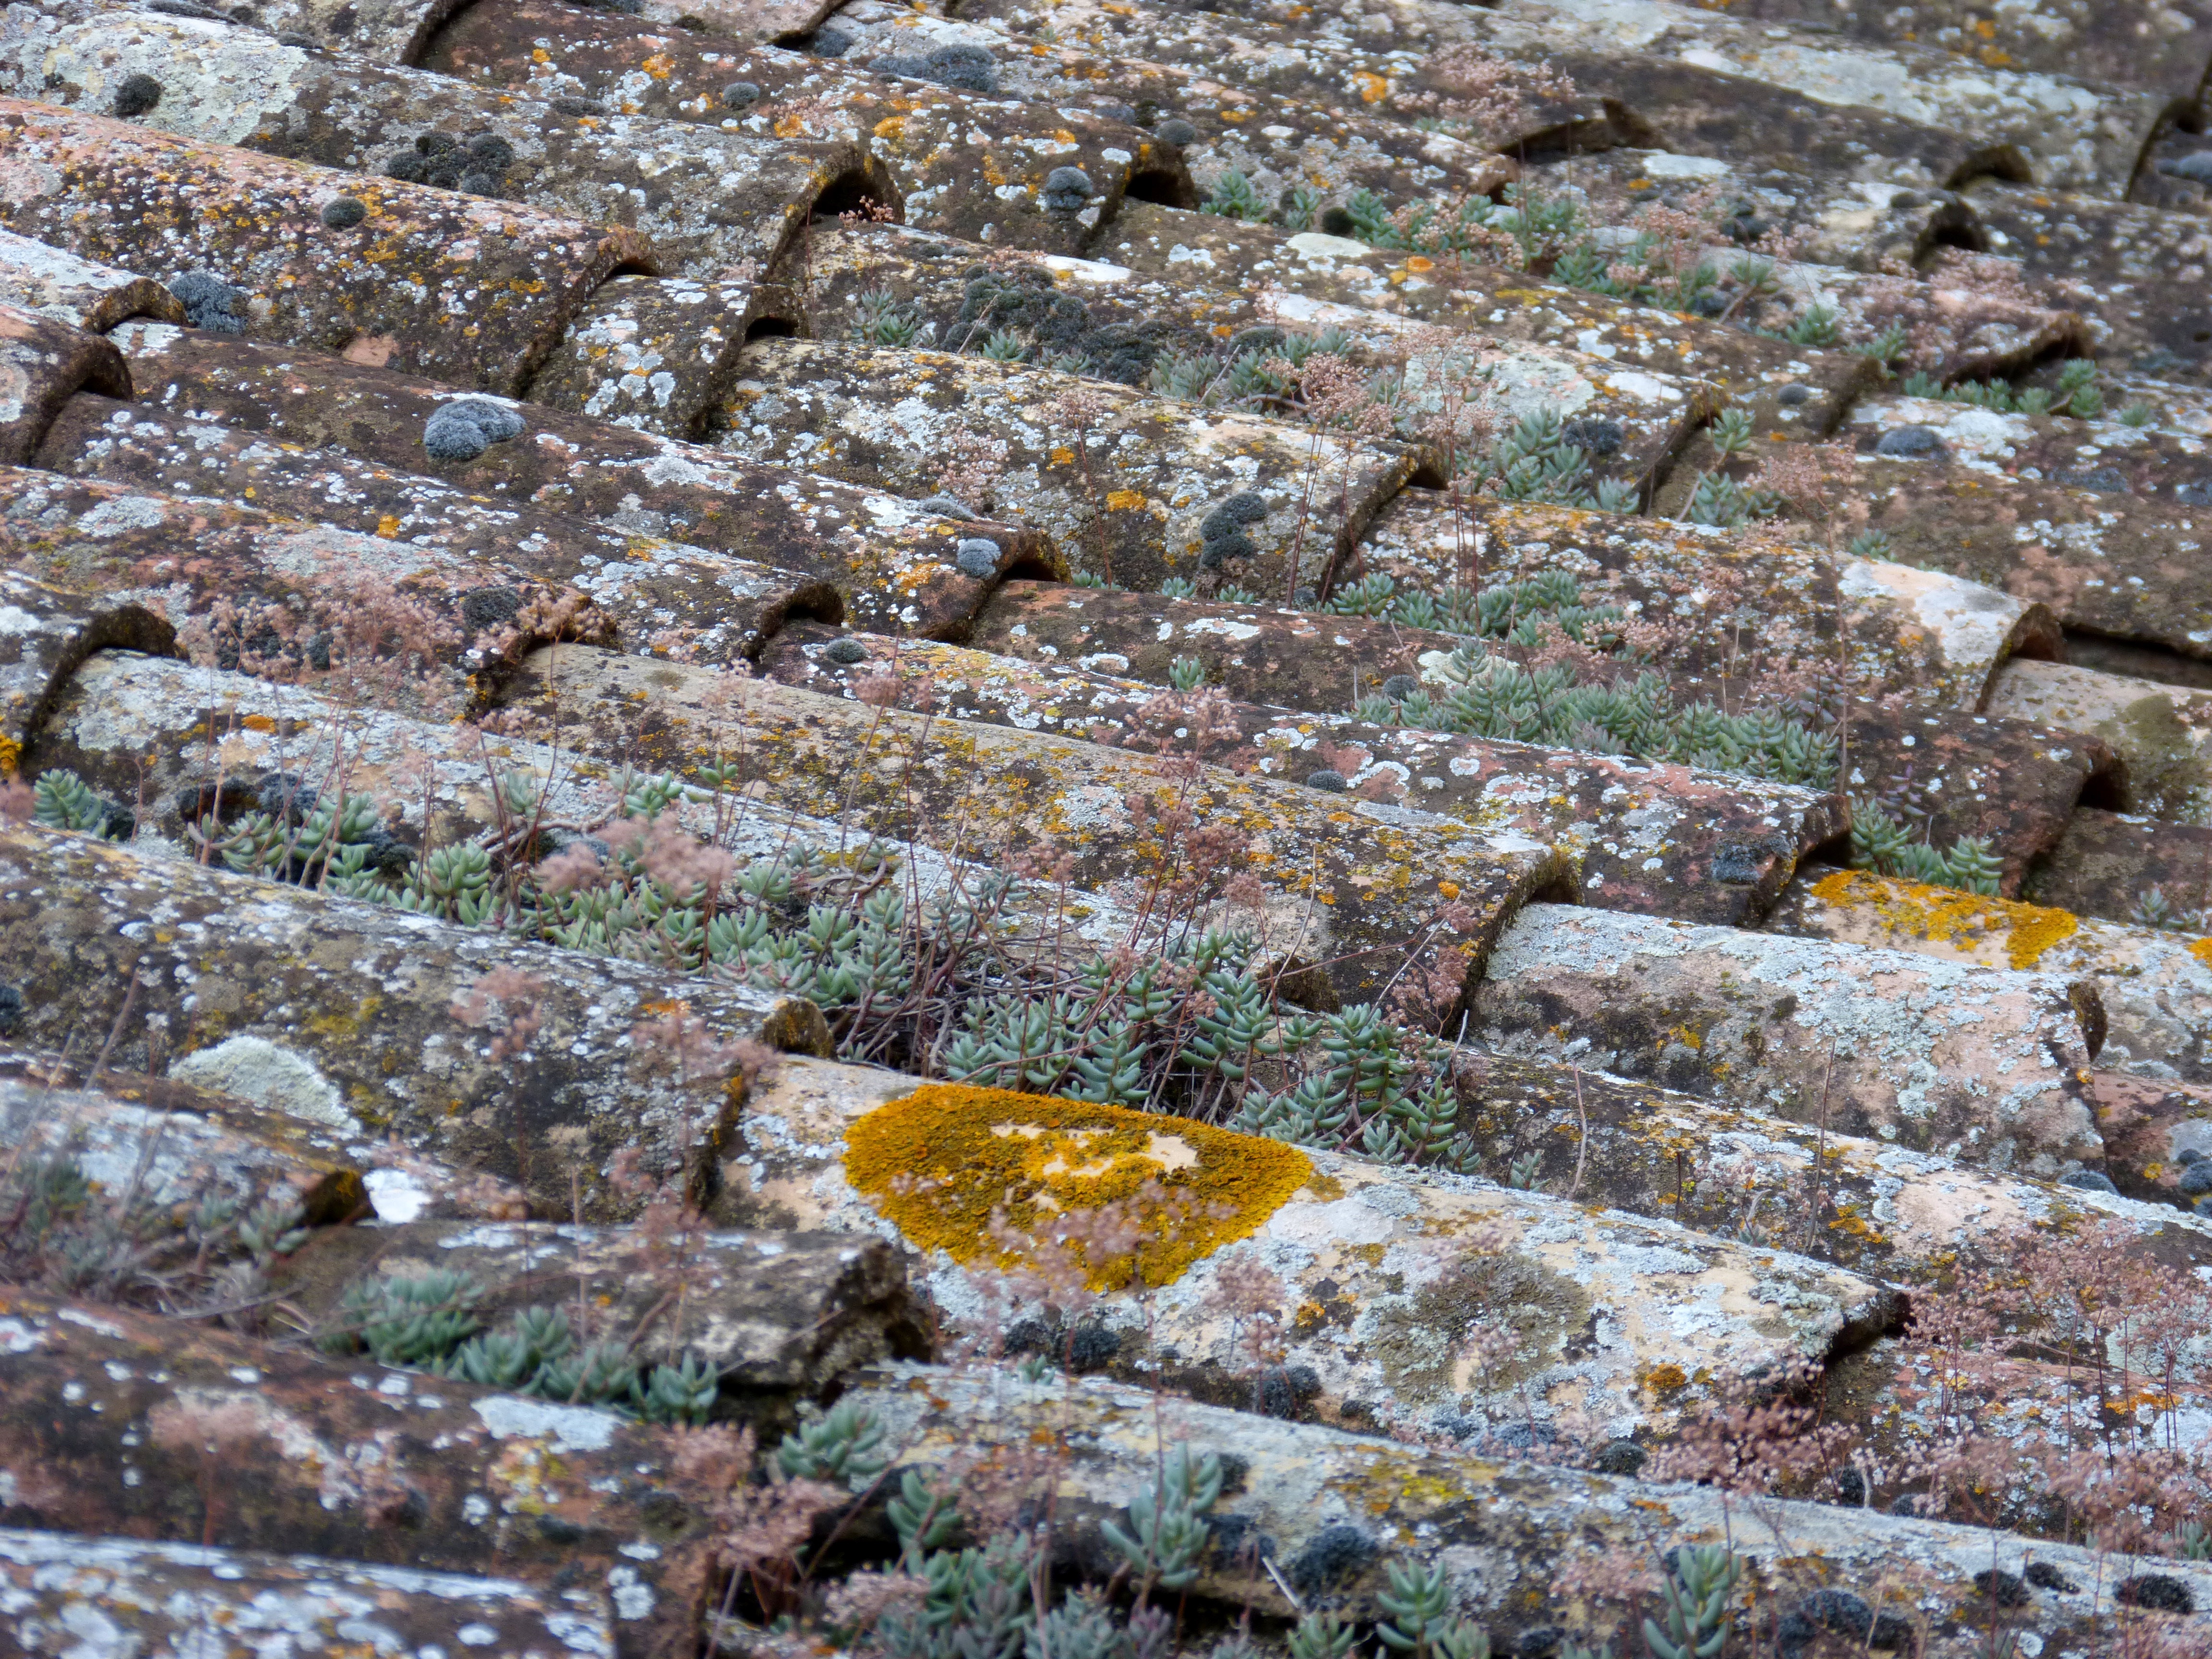
rock, architecture, track, leaf, flower, roof, wall, construction, soil, stone wall, old building, brick, material, lichen, rubble, geology, texas, aerial photography